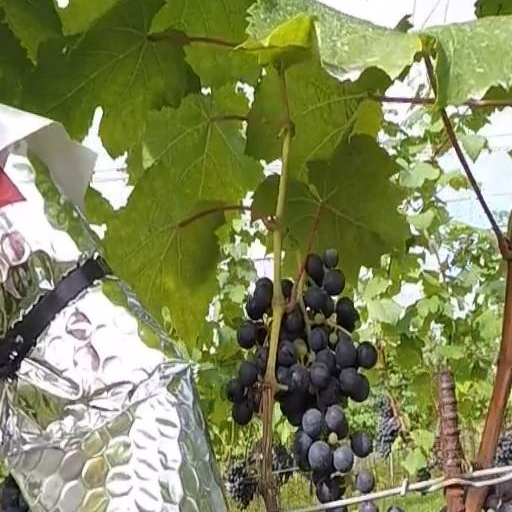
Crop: grape